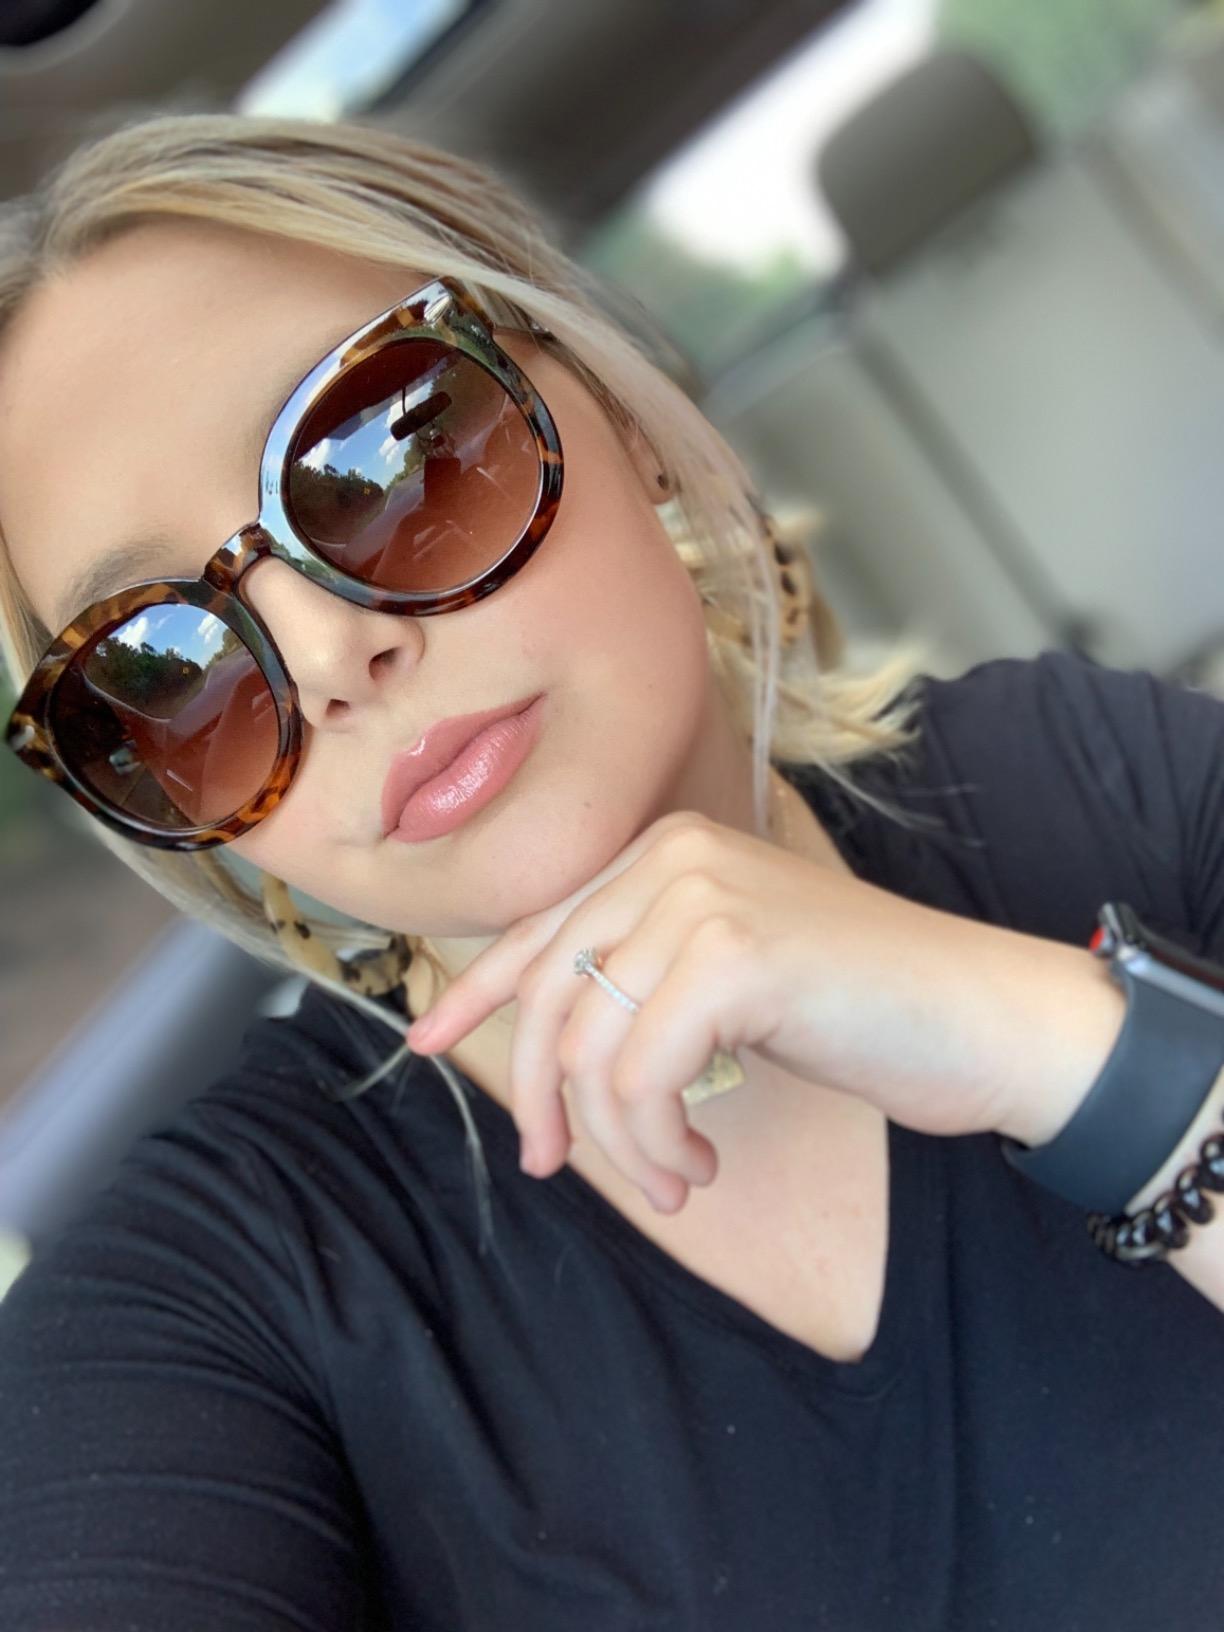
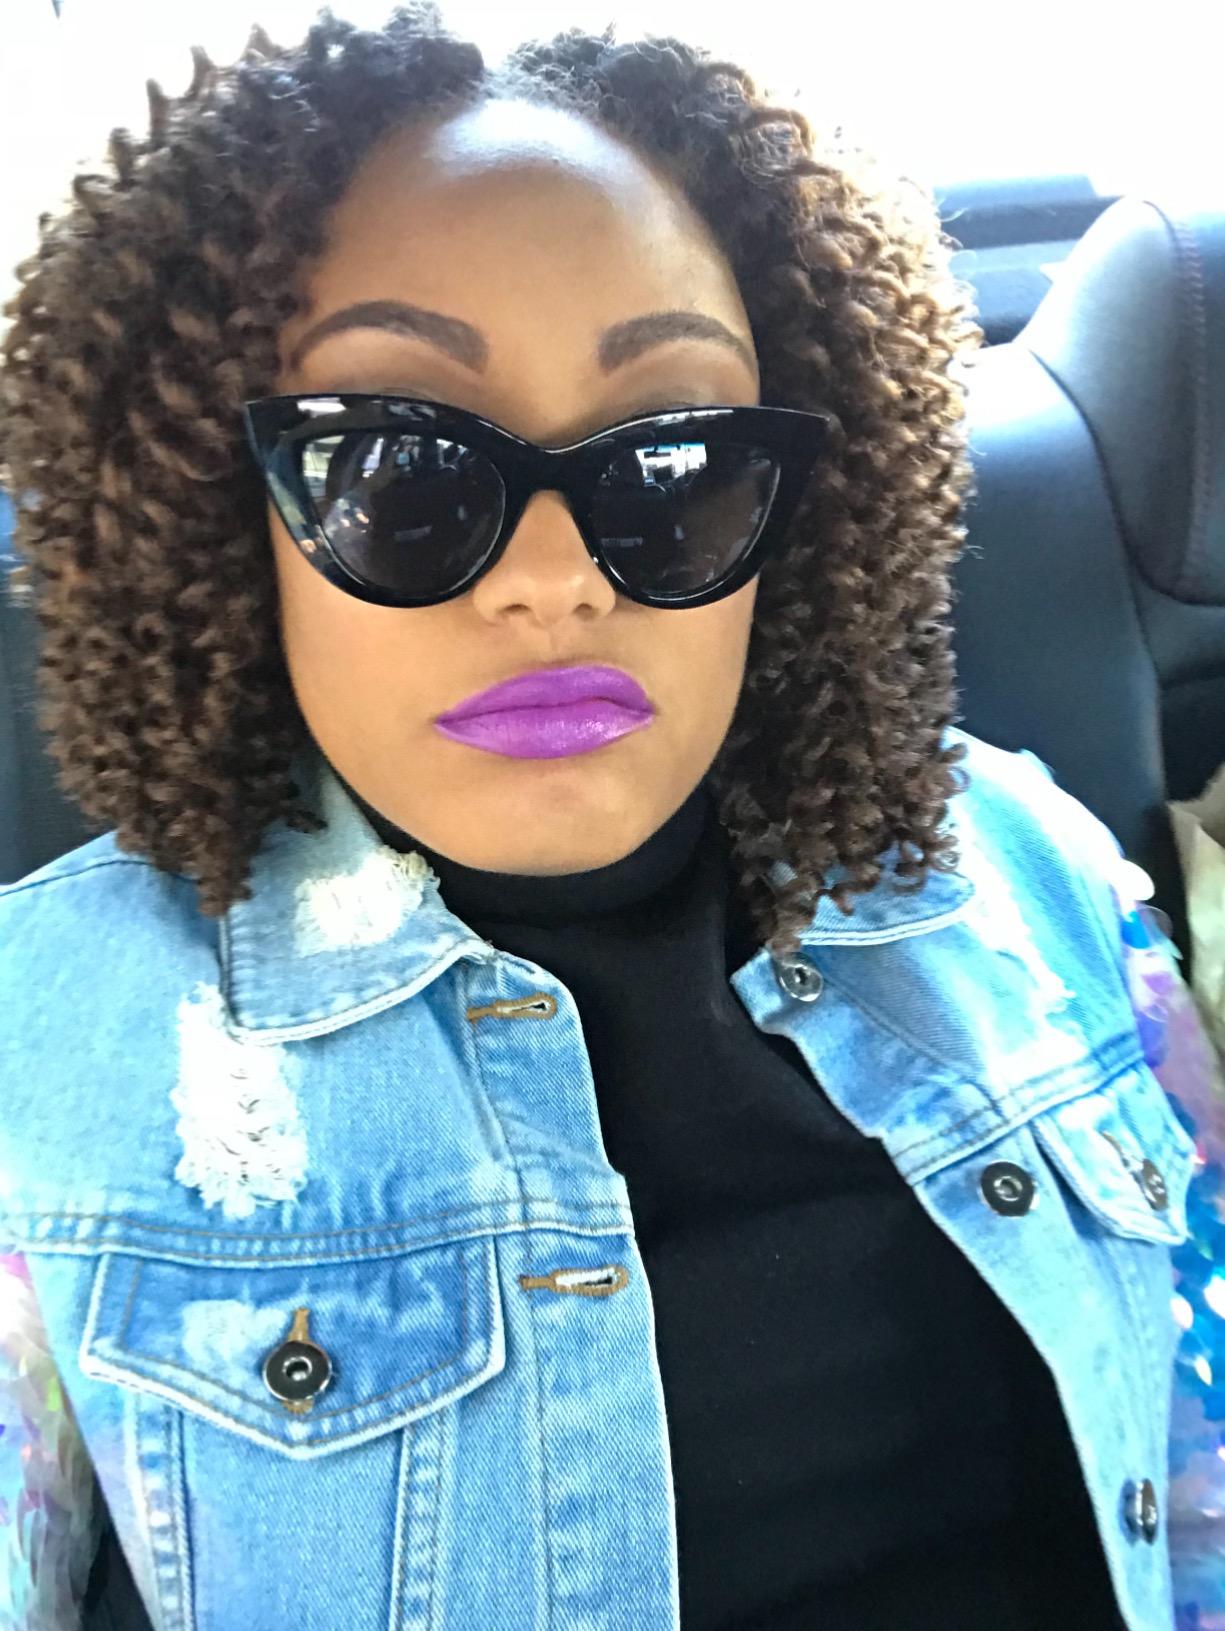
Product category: accessories_sunglasses
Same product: no